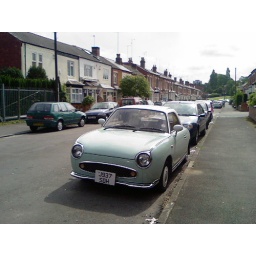
A very cute car in my neighbourhood